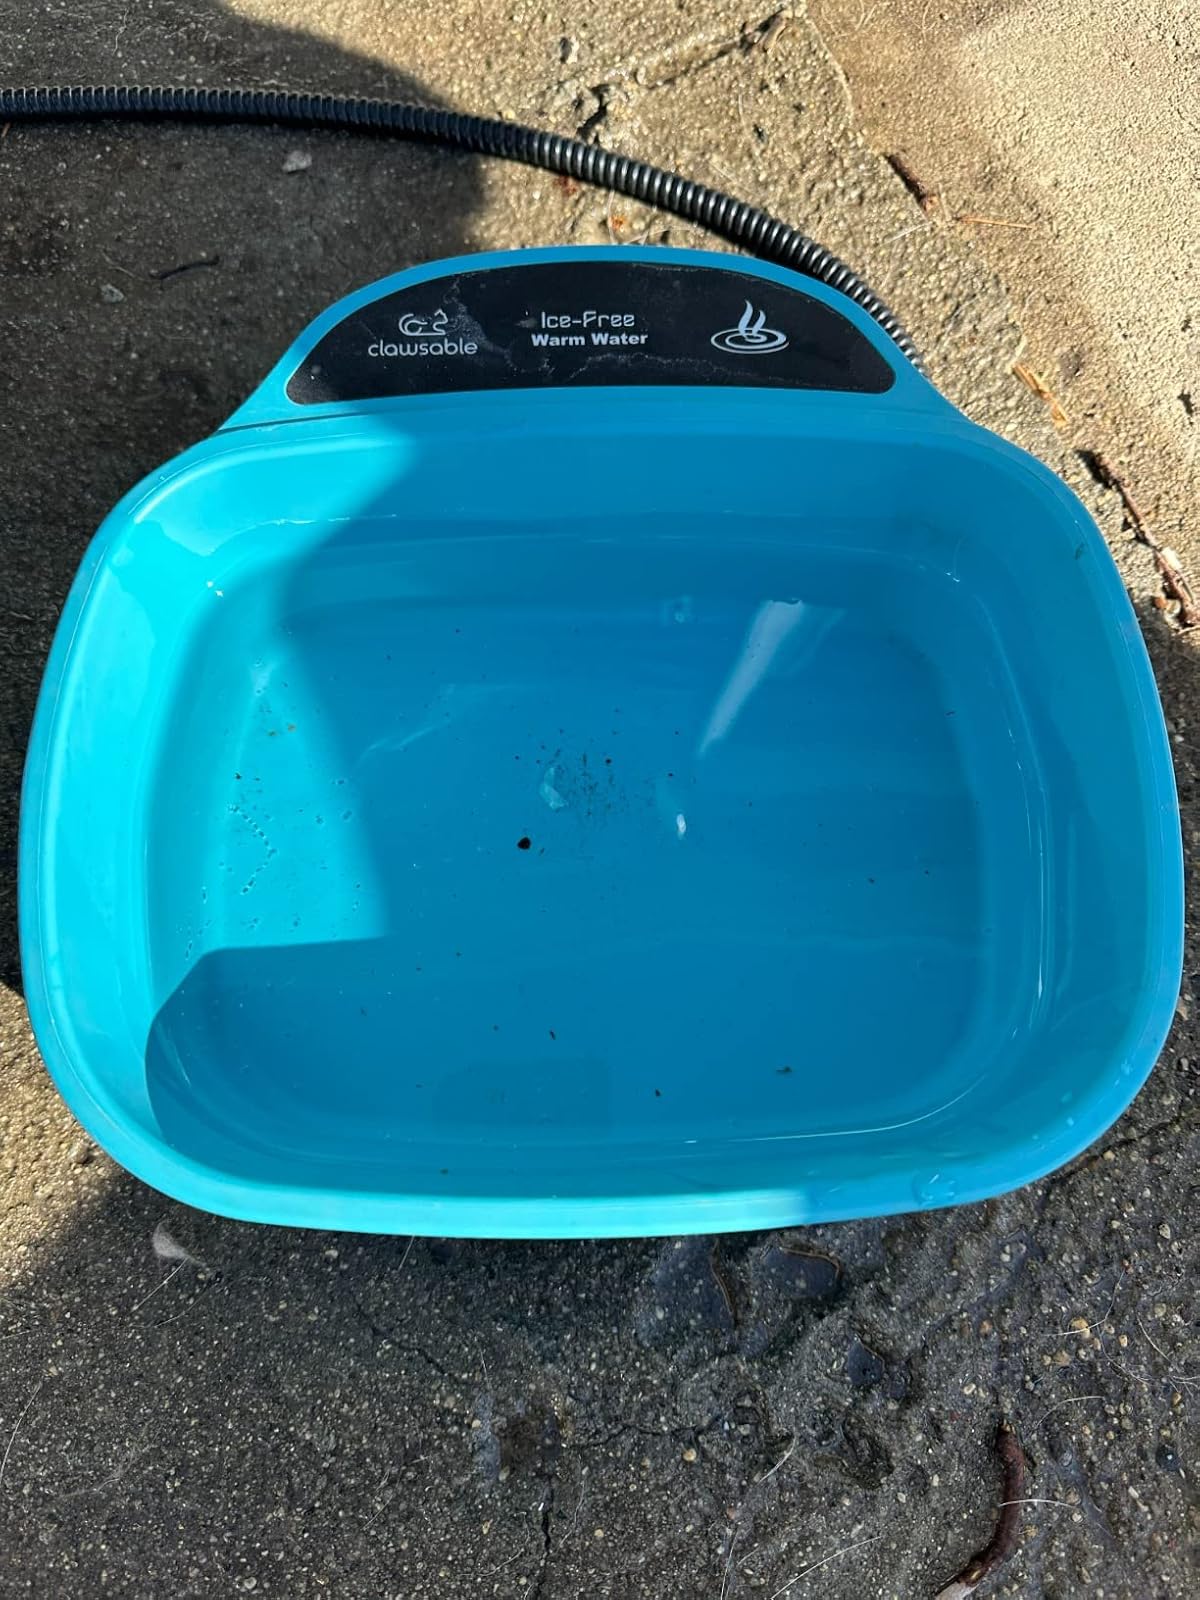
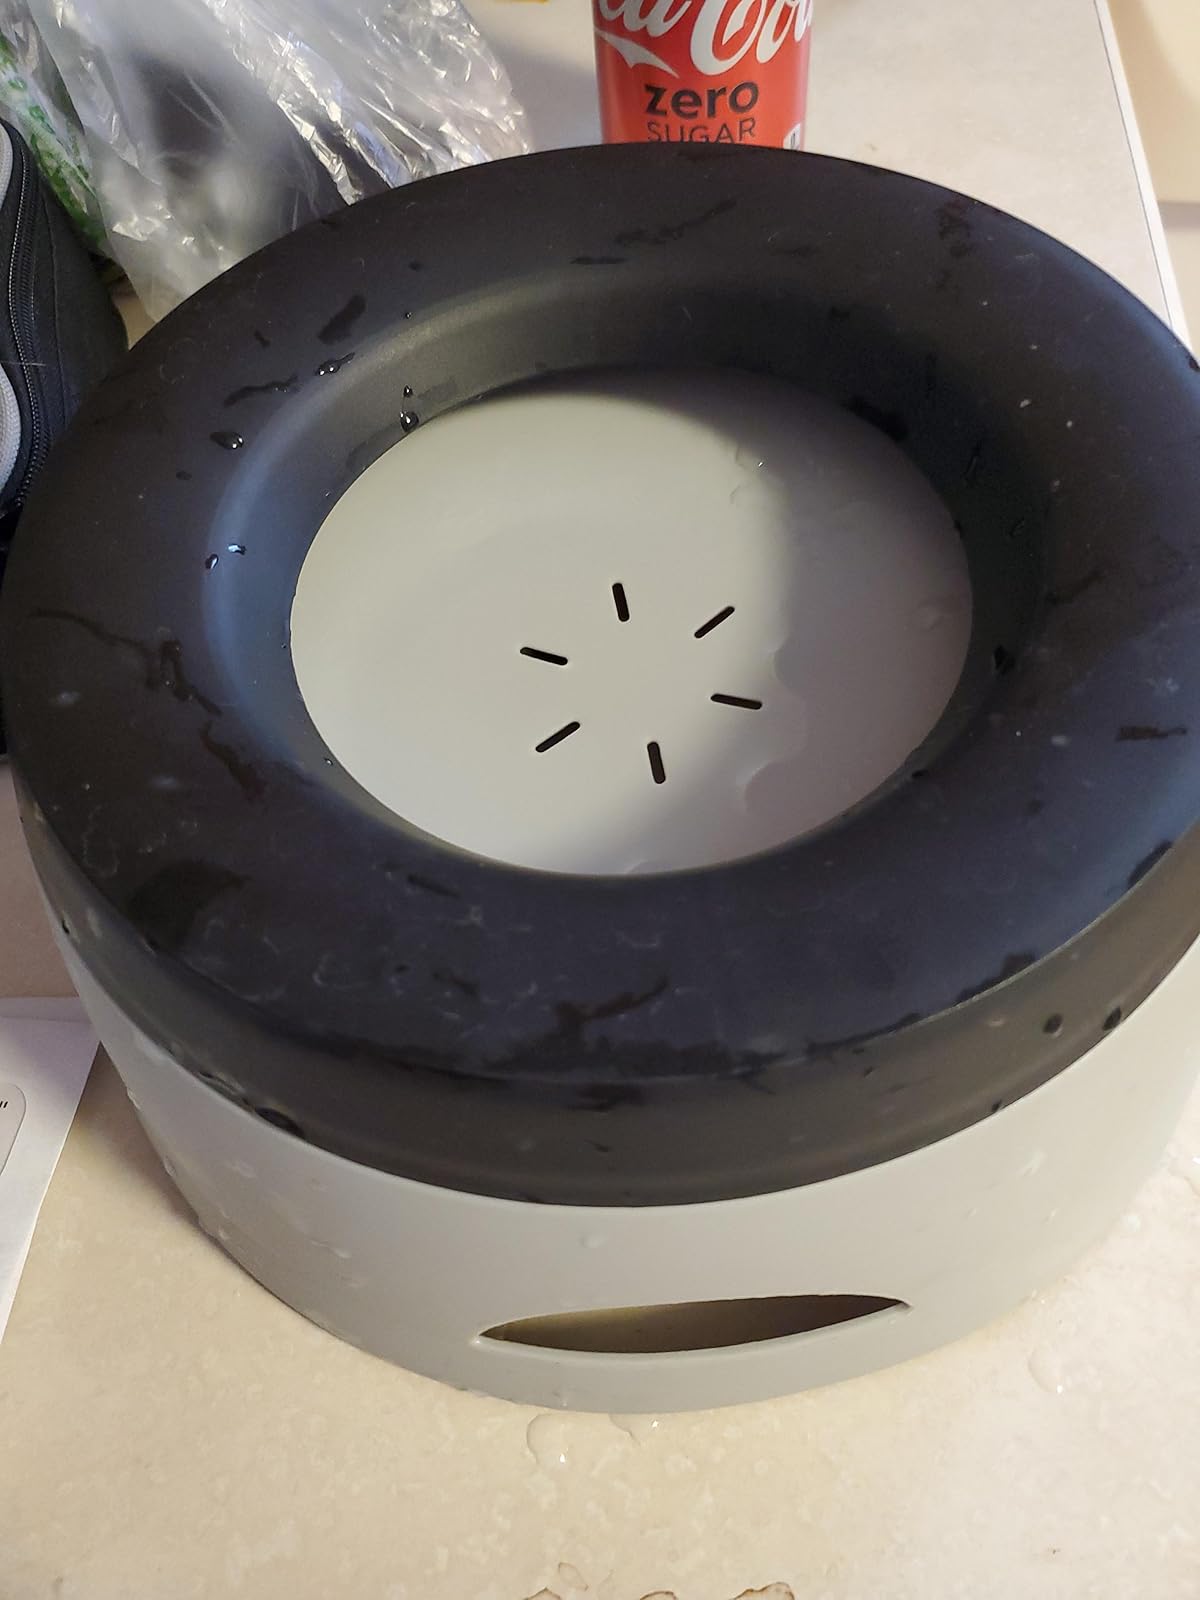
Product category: items_bowl
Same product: no